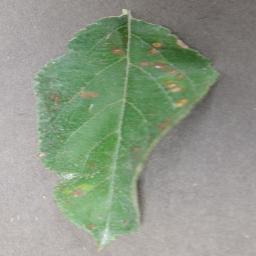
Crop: apple
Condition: cedar_rust